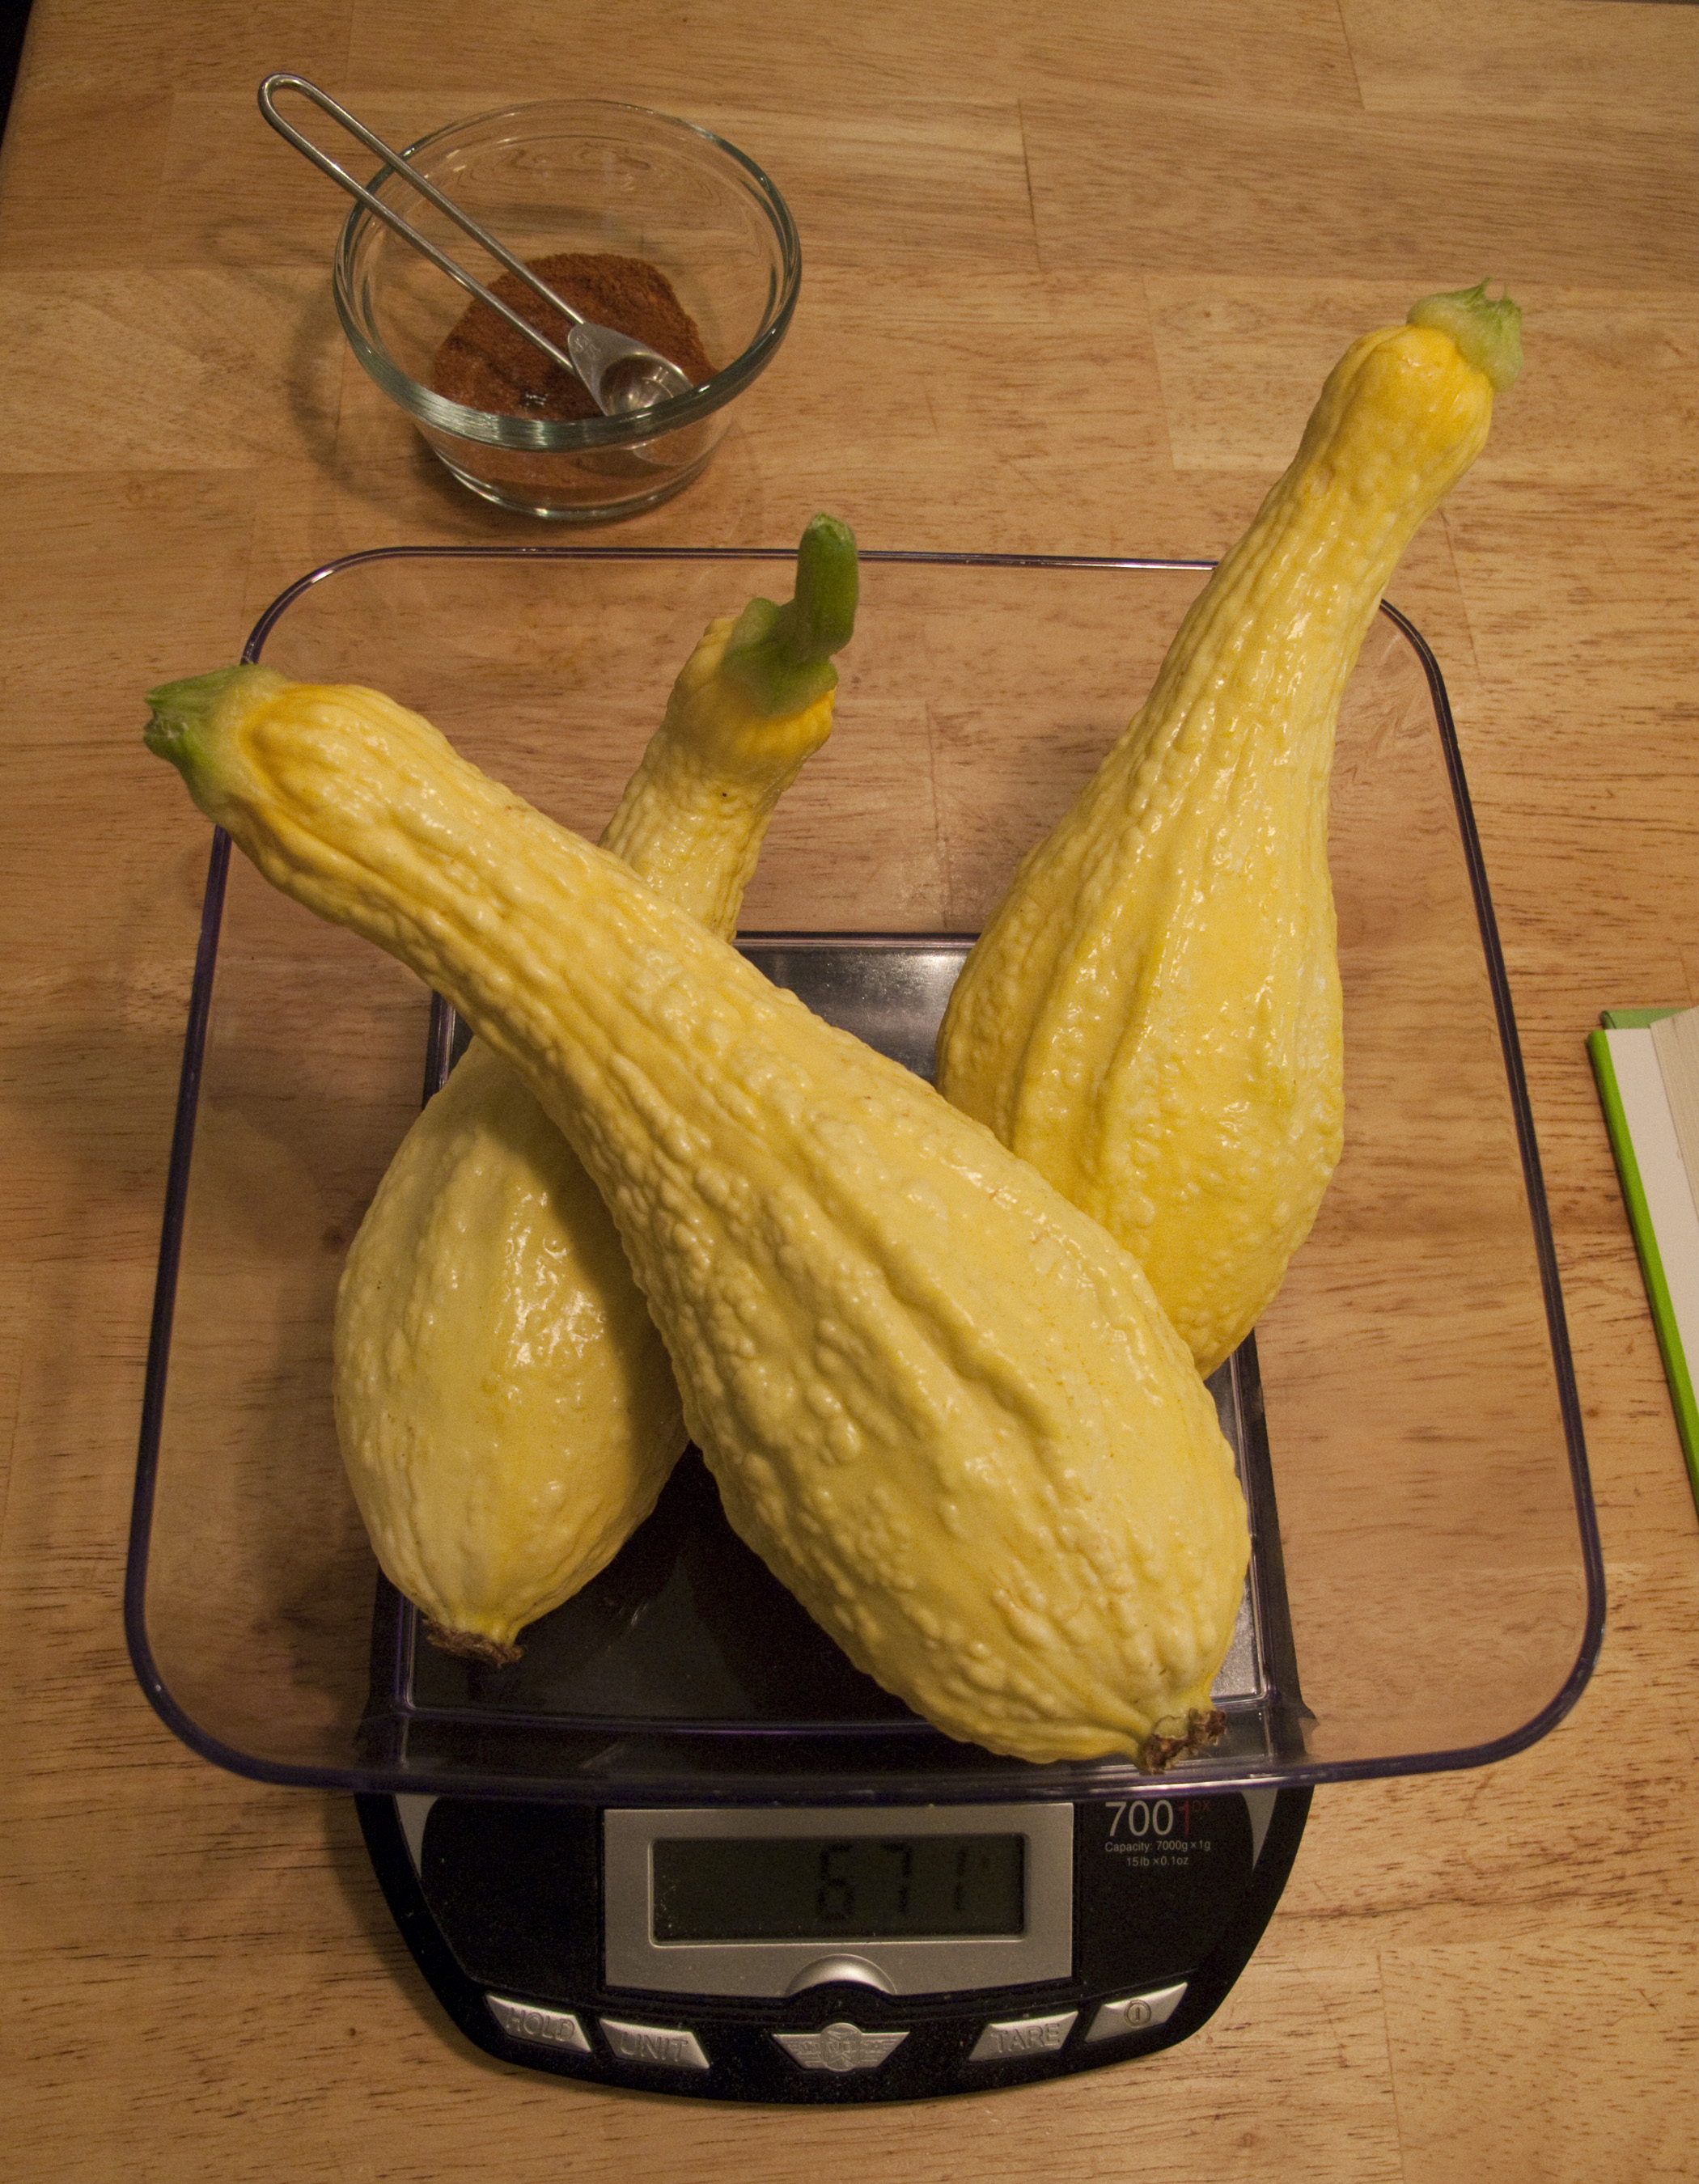
plant, fruit, dish, food, produce, vegetable, yellow, banana, cuisine, gourd, cucurbita, corn on the cob, flowering plant, land plant, cucumber gourd and melon family, banana family